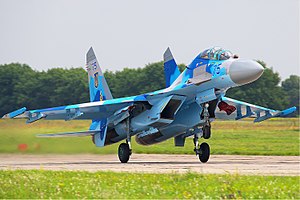
Sukhoj Su-27 / Operativ historie / Ukraine
Su-27UB fra Ukraines luftvåben i juli 2011
Sukhoj Su-27 er et to-motoret jagerfly med avanceret flyveteknik udviklet af det russiske designbureau Sukhoj. Flyet blev udviklet i Sovjetunionen som et direkte modsvar til de store amerikanske fjerde-generations jagerfly og har en rækkevidde på 3.530 km, kraftig bevæbning, sofistikeret flyudstyr og høj grad af manøvredygtighed. Su-27's primære rolle er som jagerfly til sikring af luftherredømme, men senere varianter kan udføre næste alle kampopgaver. Su-27 komplementerer den mindre MiG-29 og har samme funktion som det amerikanske modstykke F-15 Eagle. Su-27 blev taget i tjeneste i Sovjetunionens luftvåben i 1985.